Dear John (2010 film)

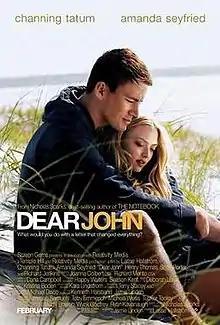
Theatrical release poster

Dear John is a 2010 American romantic war drama film directed by Lasse Hallström, based on the 2006 novel of the same name by Nicholas Sparks. It follows the life of a soldier (Channing Tatum) after he falls in love with a young woman (Amanda Seyfried). They decide to exchange letters after he is deployed. The film was released in North America on February 5, 2010, by Screen Gems, and received mixed to negative reviews.